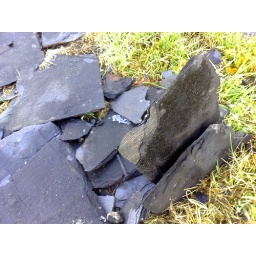
tiles buried in the ground after falling from the roof